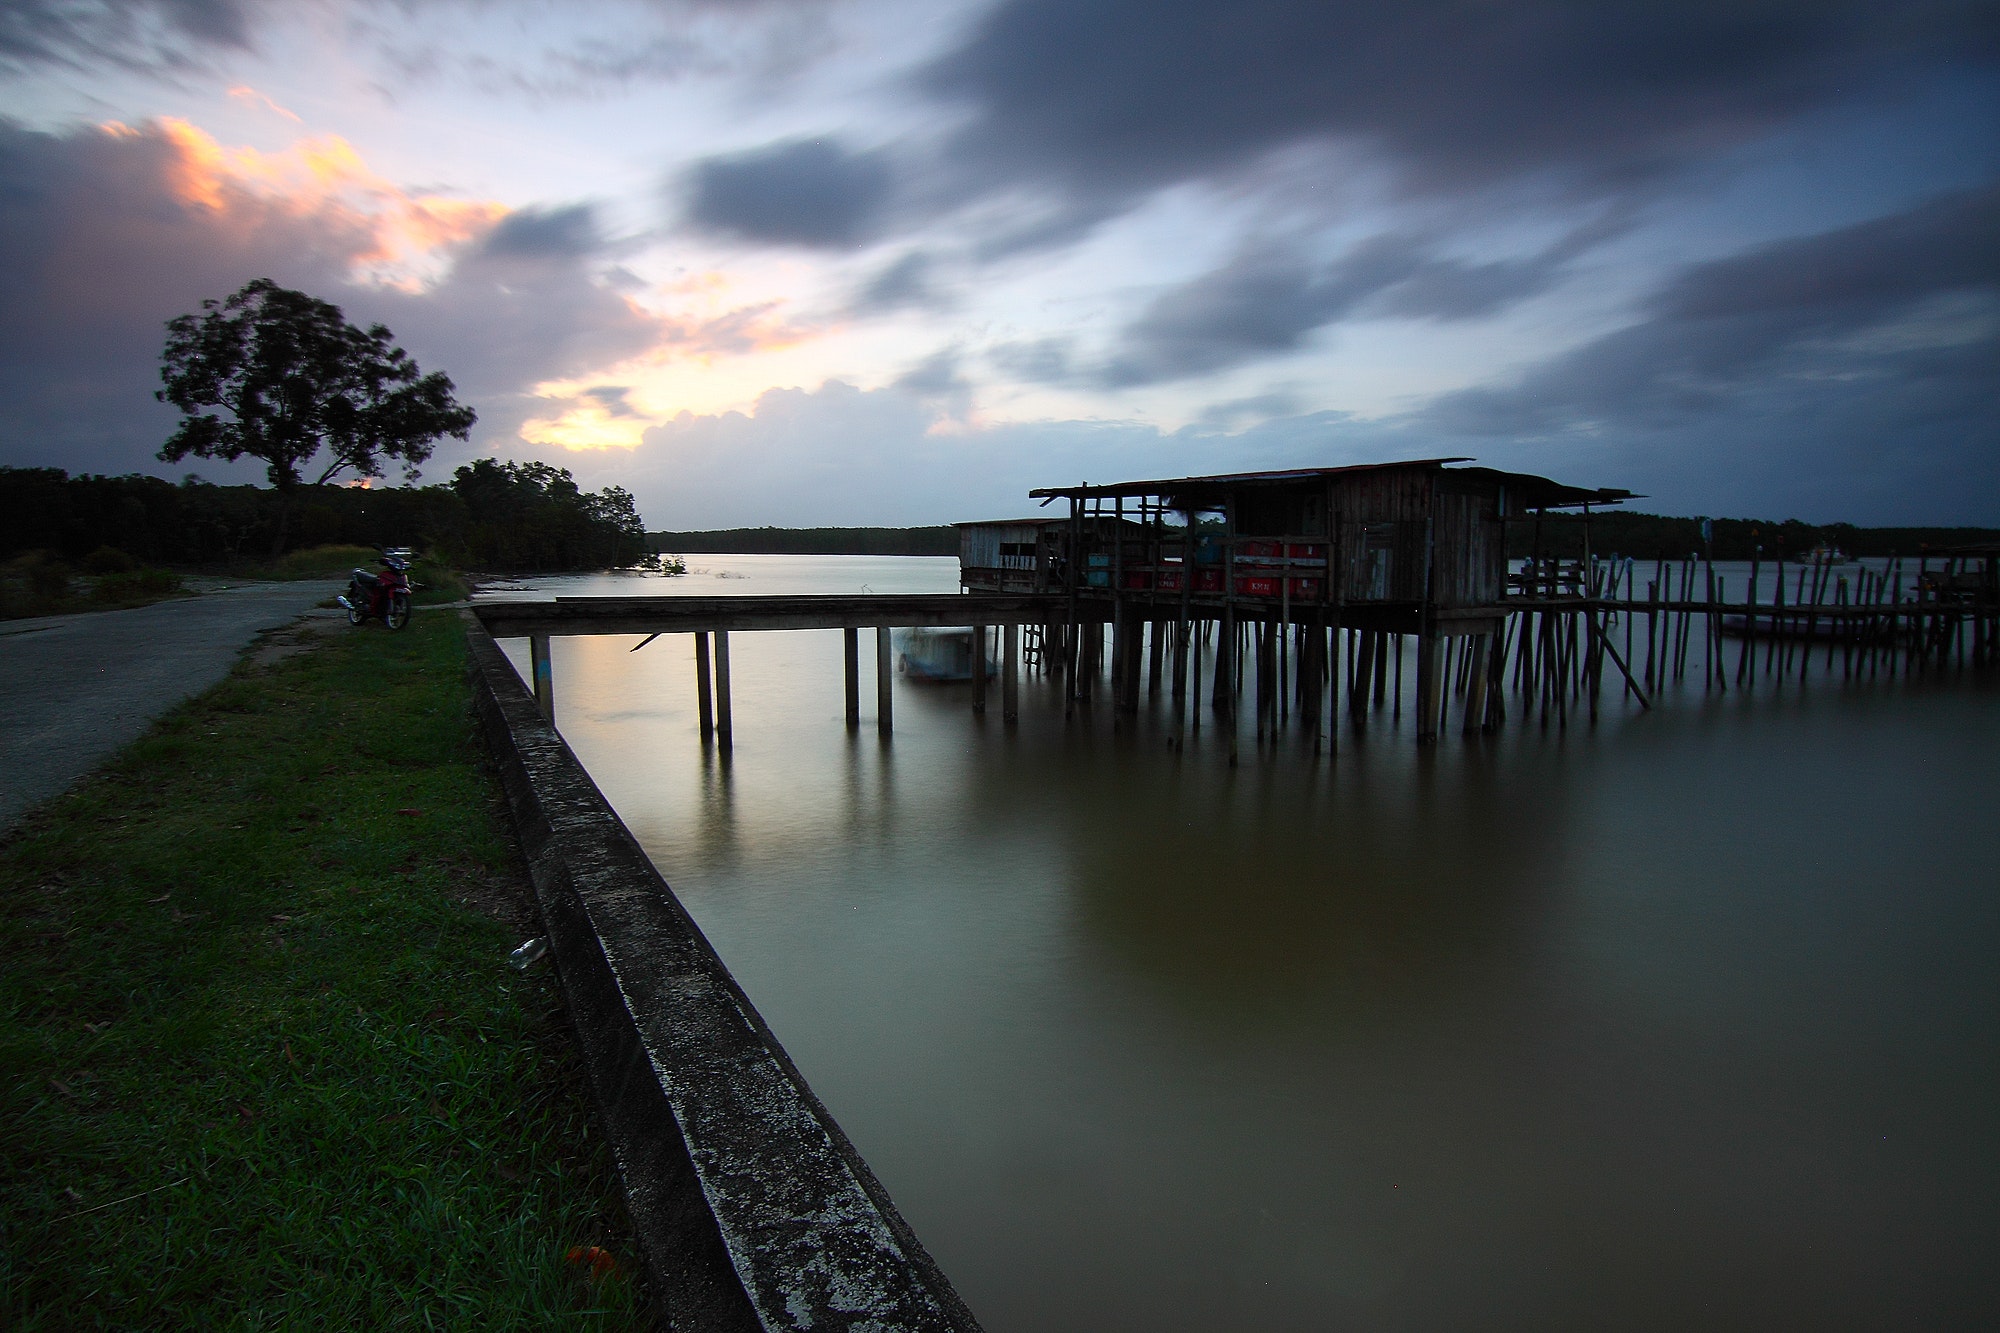
sky, water, cloud, pier, reflection, morning, evening, dusk, sea, waterway, river, horizon, tree, architecture, dock, sunset, shore, coast, calm, ocean, reservoir, night, sunrise, landscape, lake, dawn, inlet, vacation, channel, meteorological phenomenon